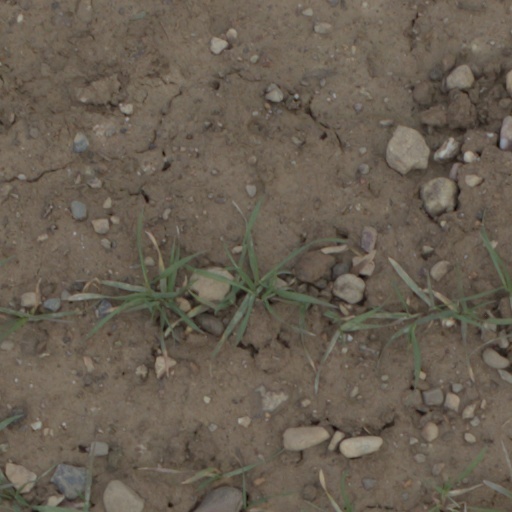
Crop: wheat